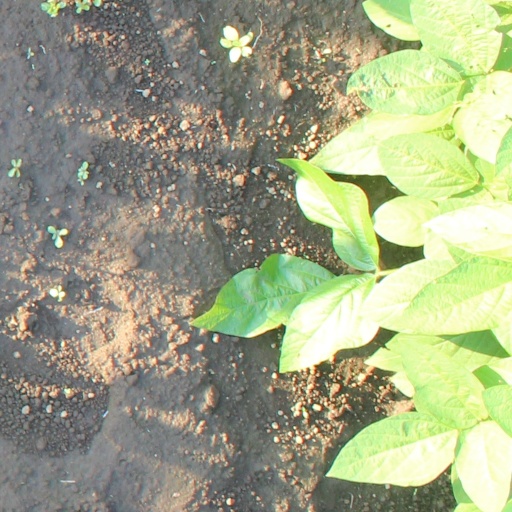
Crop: soybean